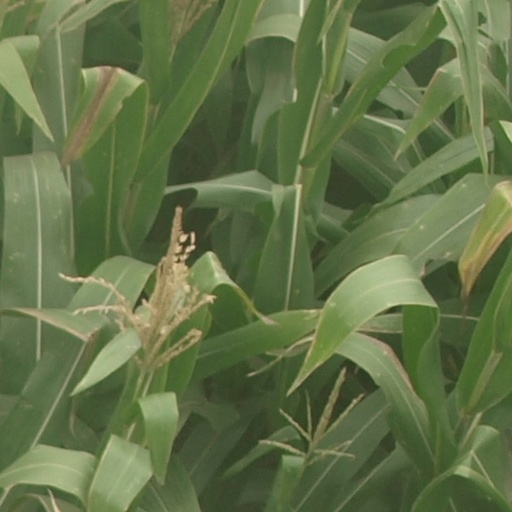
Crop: maize; corn